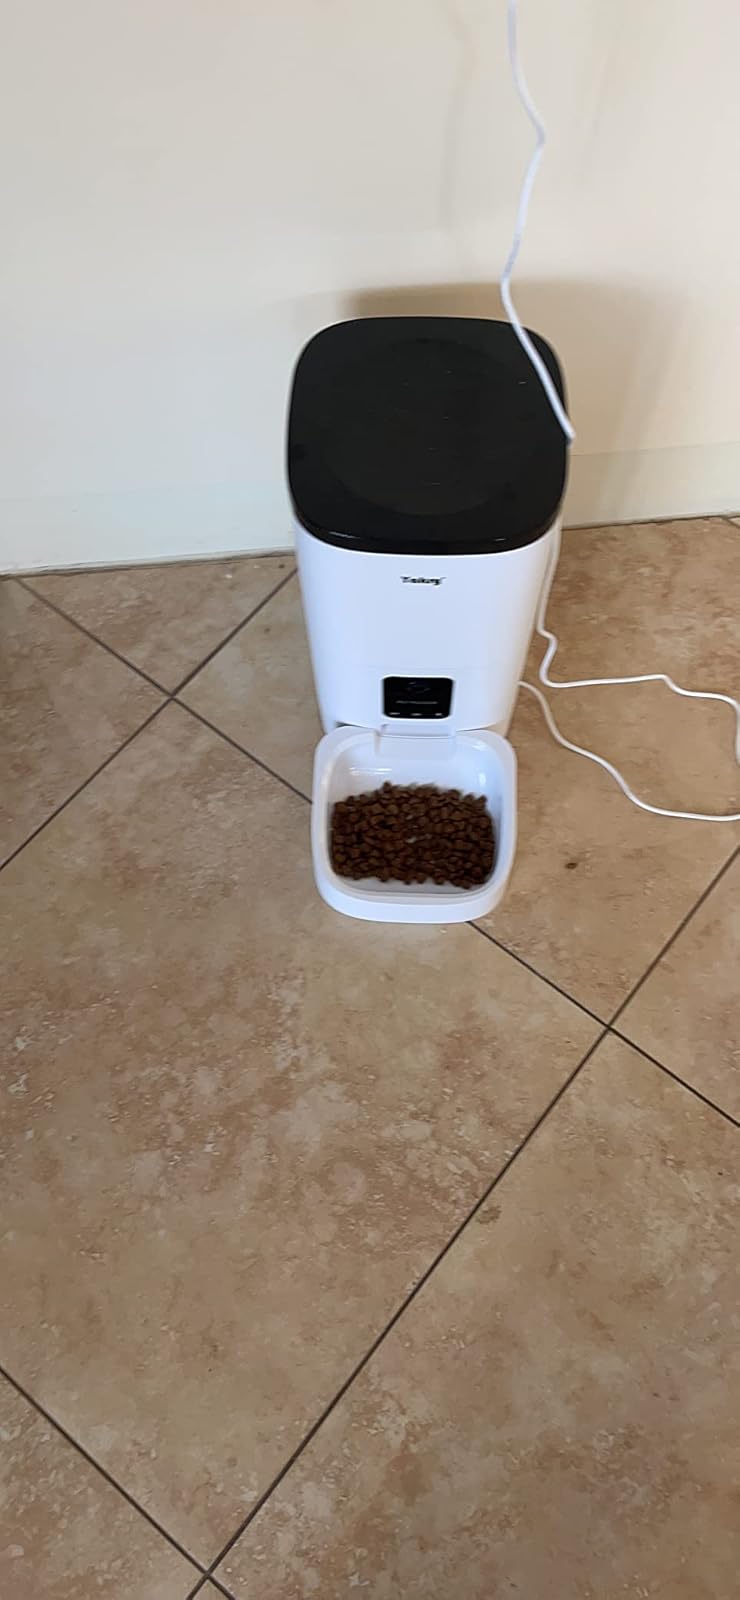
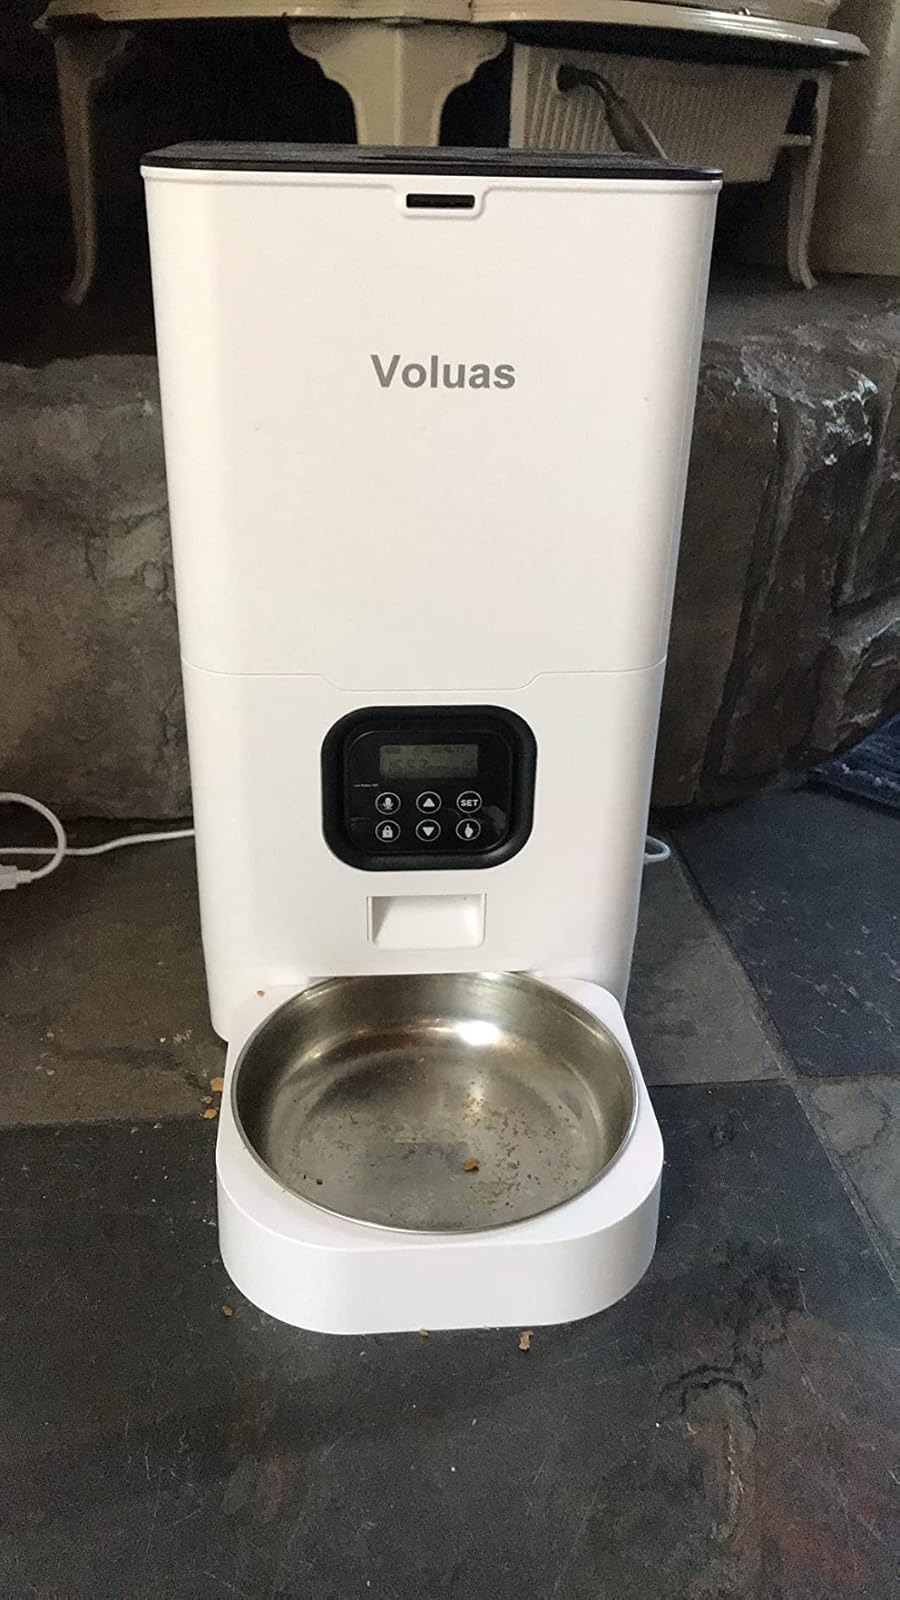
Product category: items_feeder
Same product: no